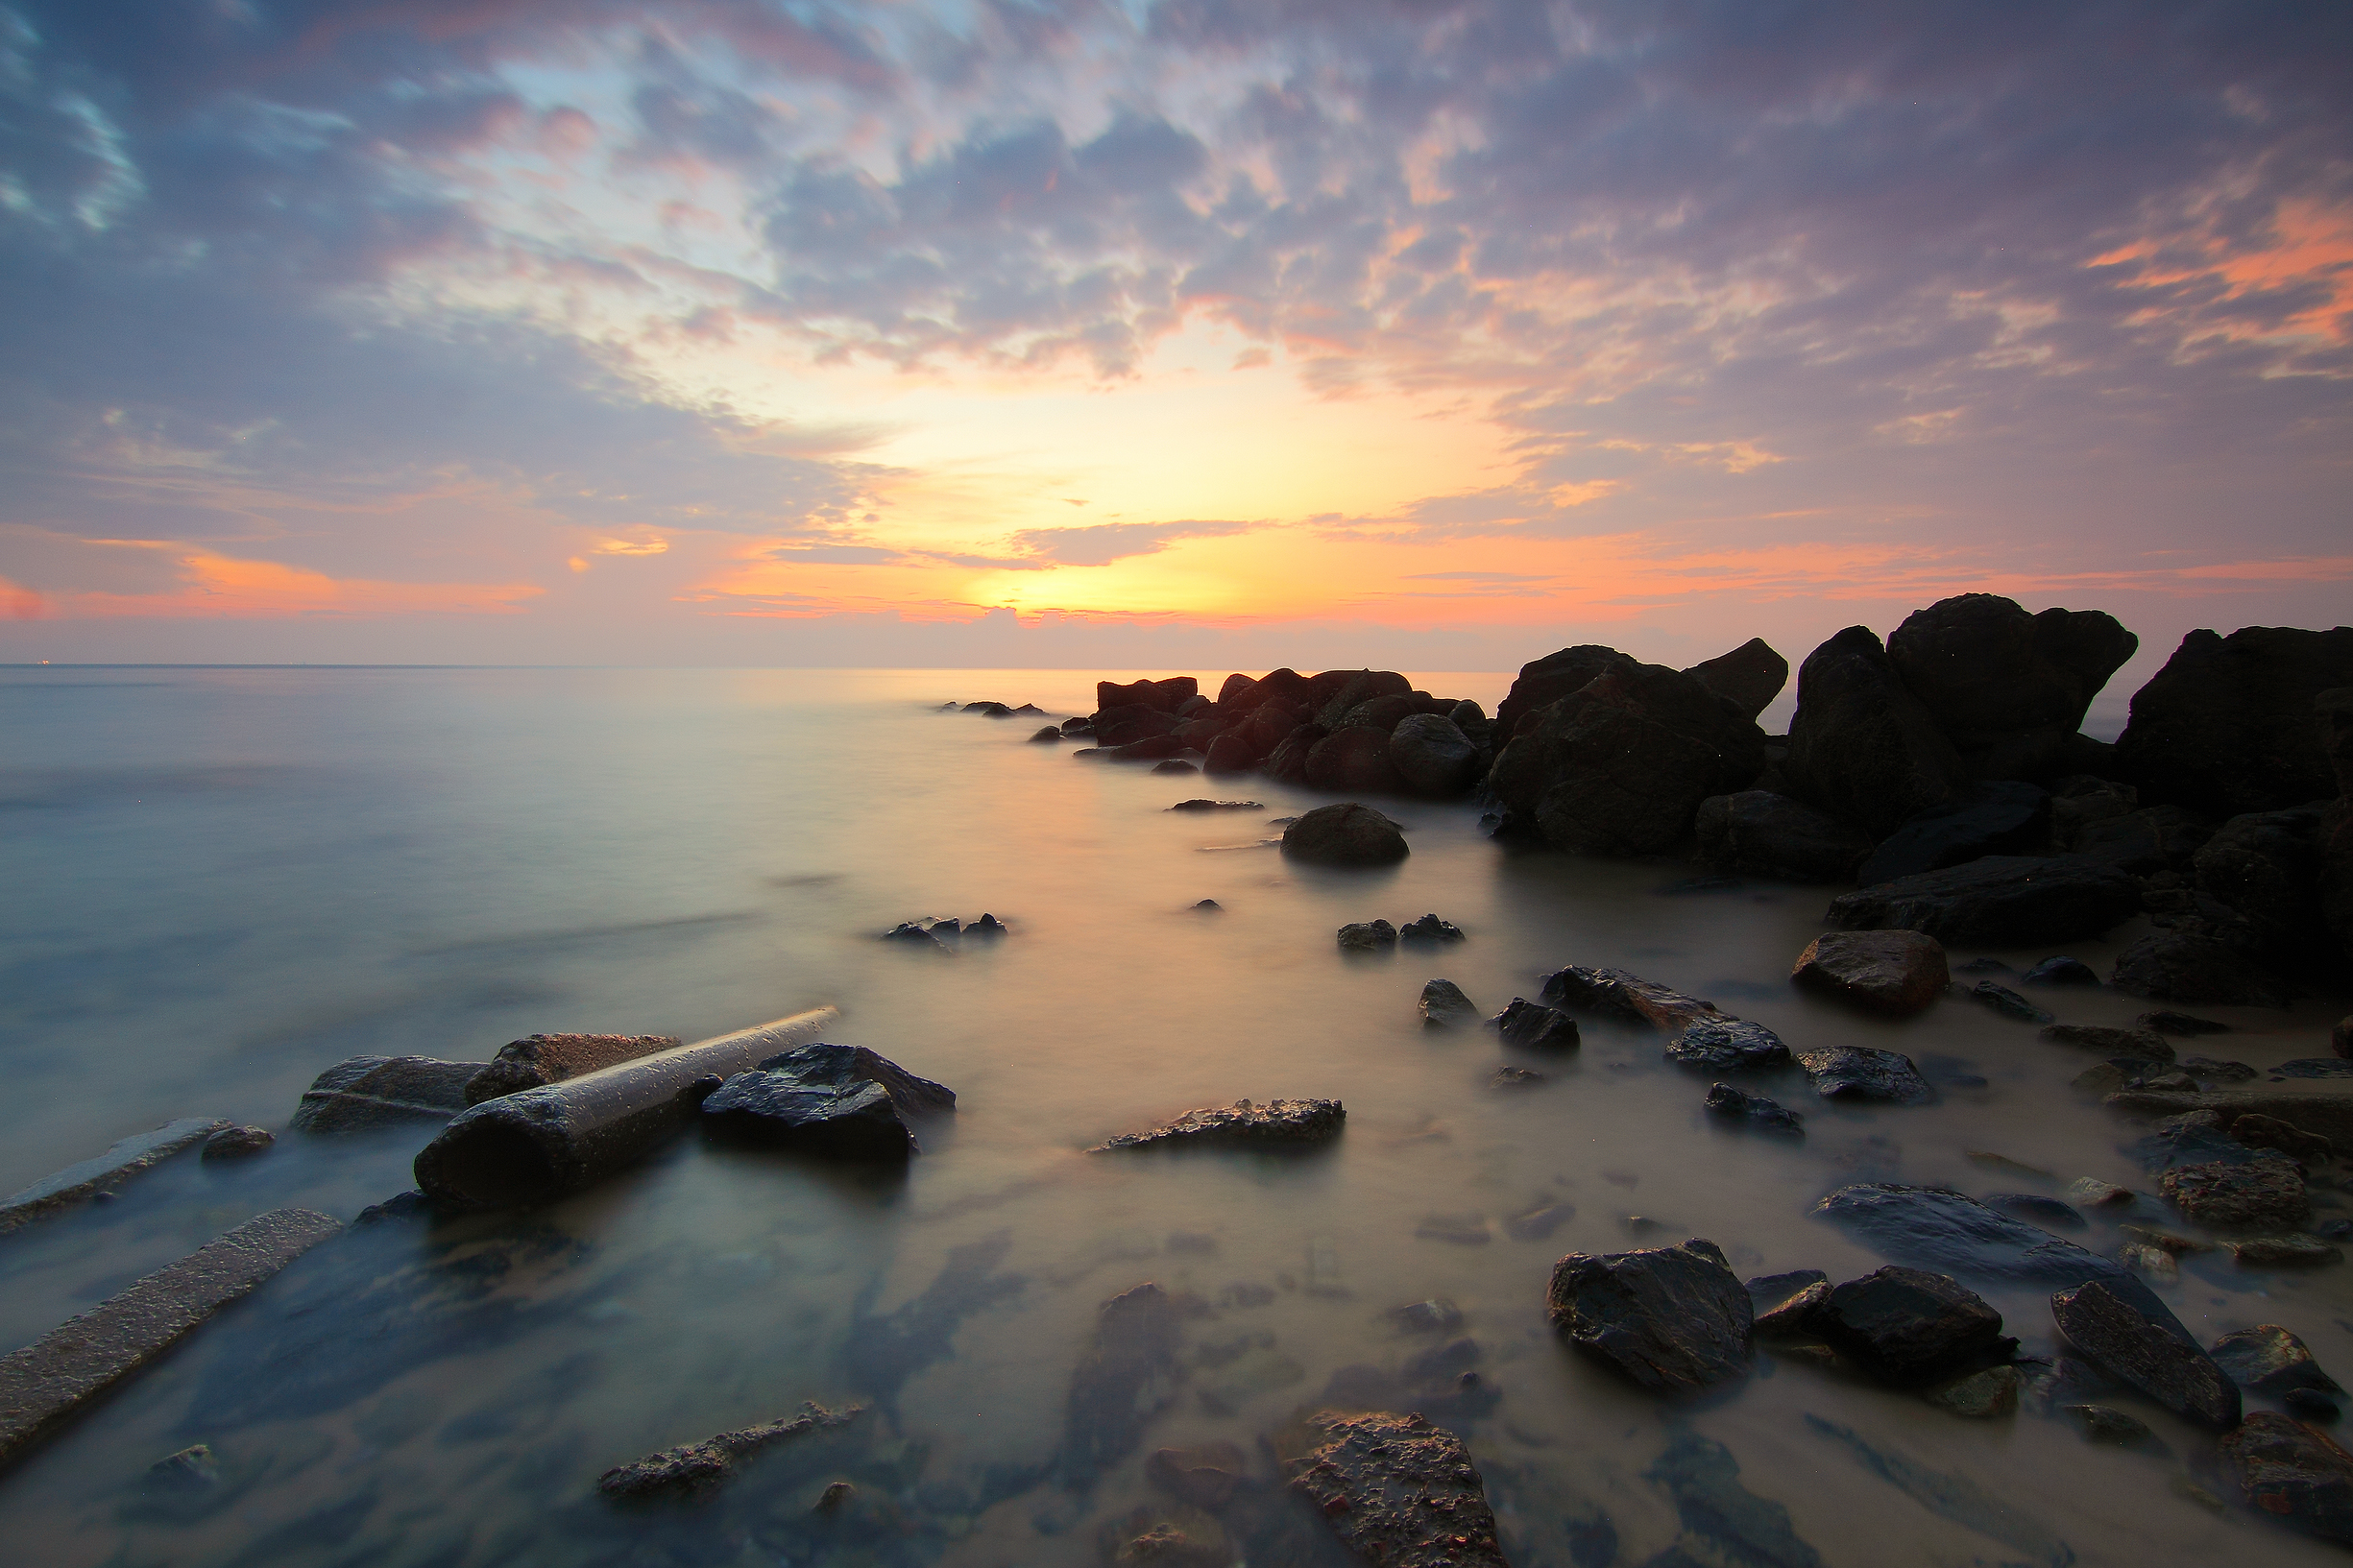
beach, landscape, sea, coast, water, sand, rock, ocean, horizon, cloud, sky, sun, sunrise, sunset, morning, shore, wave, dawn, dusk, evening, surf, reflection, seascape, bay, rocky, seashore, material, depth of field, cape, wind wave, natural rock formation